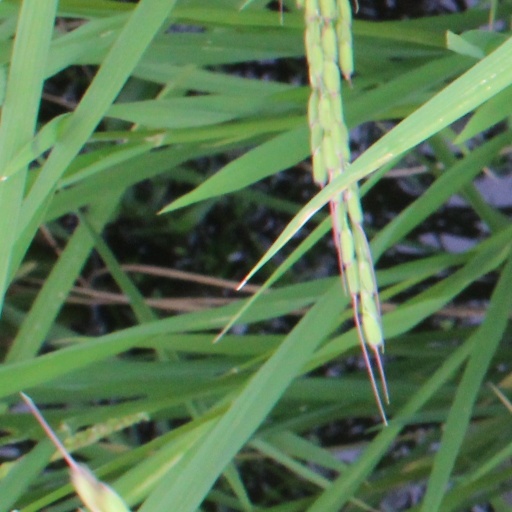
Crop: rice